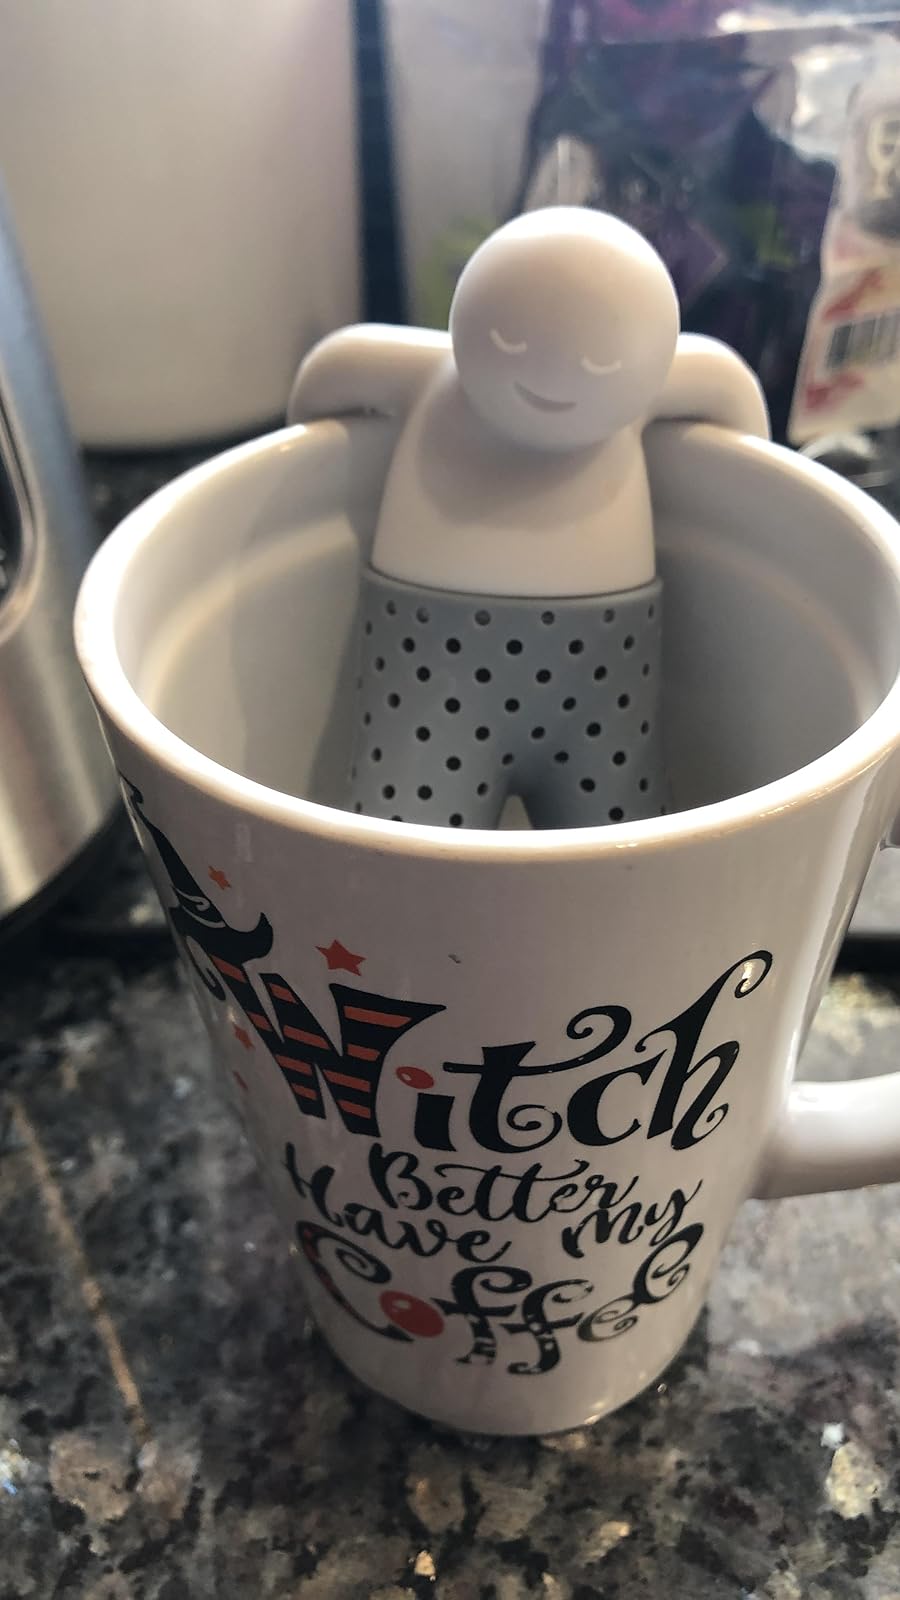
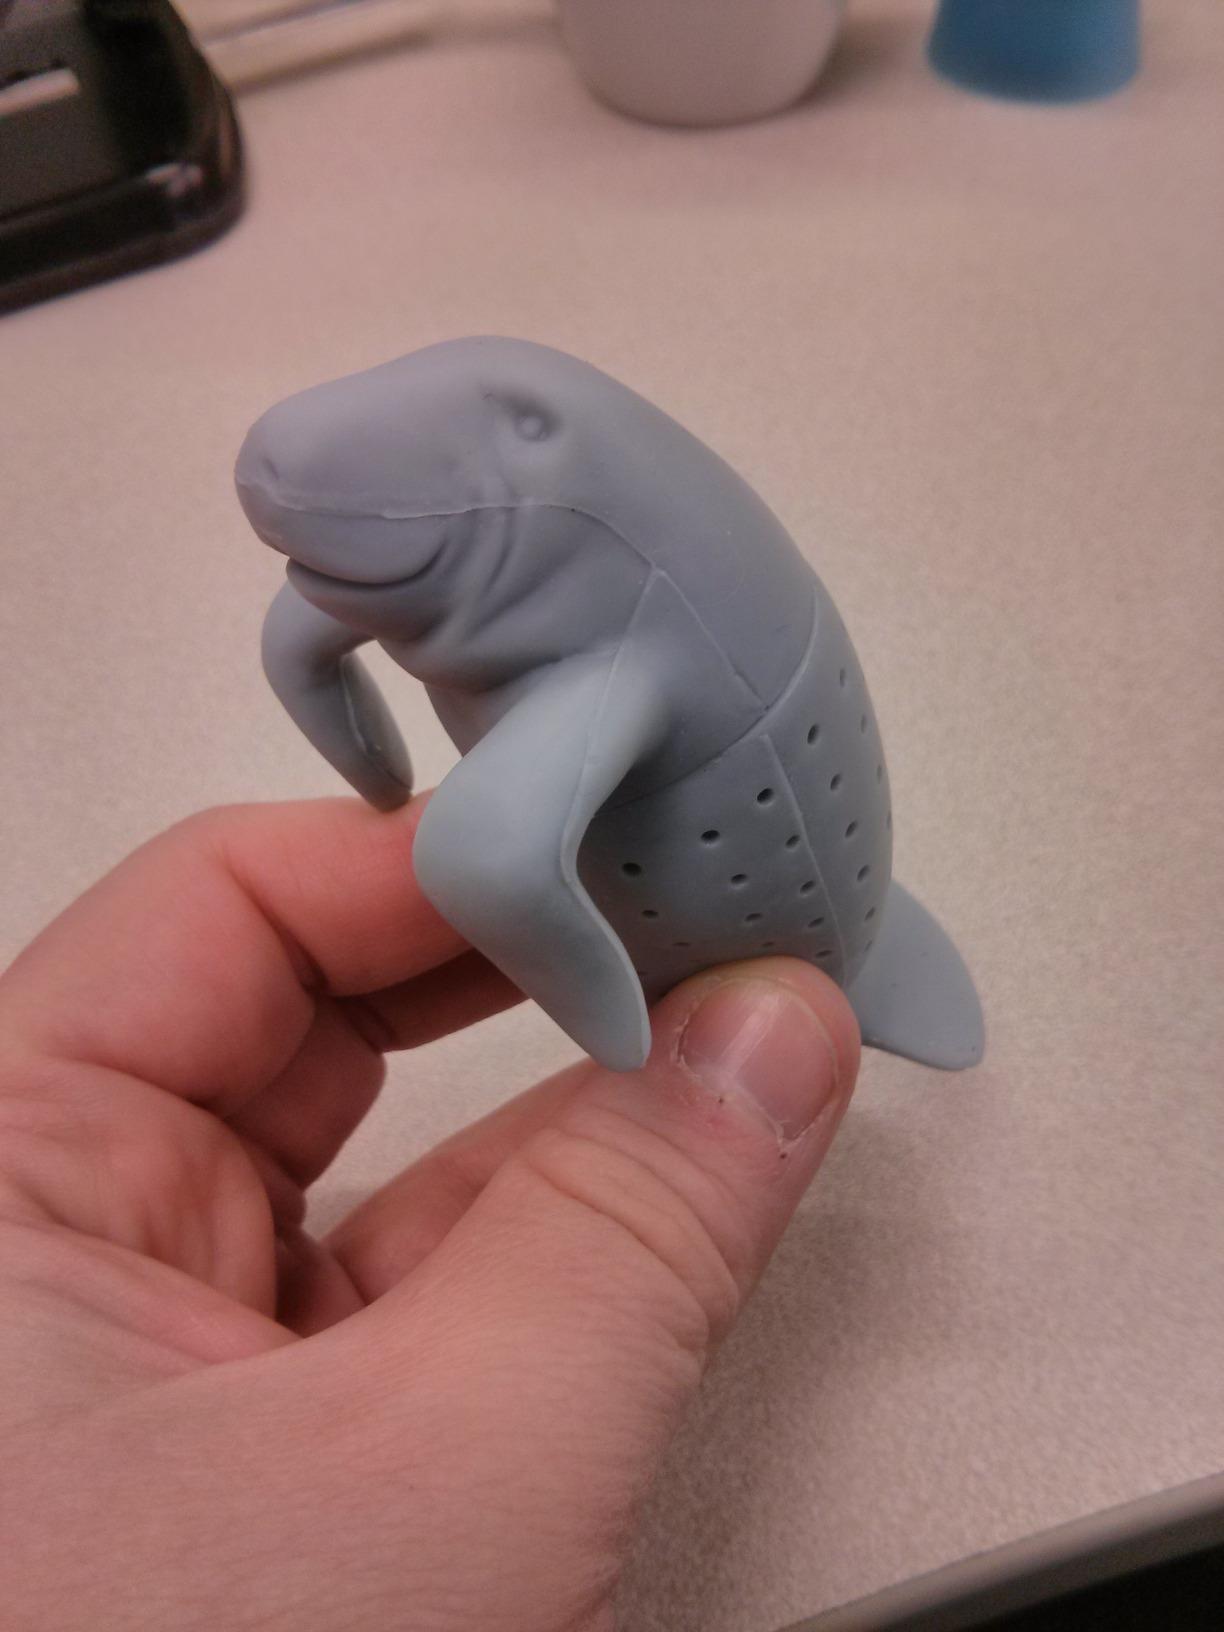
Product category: items_tea
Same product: no